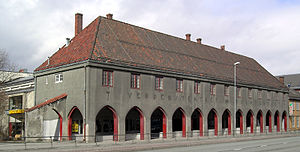
Trondheim Kino
Prinsen kinosenter.
Trondheim Kino er et aktieselskab som er ejet af Trondheim kommune, der driver to biografer i Trondheim; Prinsen kino og Nova kino.